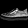
Label: Sneaker